Roger Ver

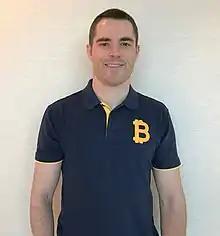
Ver, December 2016

Roger Keith Ver (born 1979) is an entrepreneur who was an early investor in Bitcoin, Bitcoin-related startups and an early promoter of Bitcoin, and sometimes known as Bitcoin Jesus. He now primarily promotes Bitcoin Cash. He previously was CEO of Bitcoin.com.